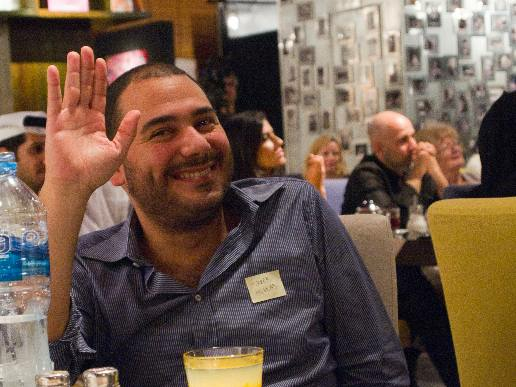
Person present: Yes